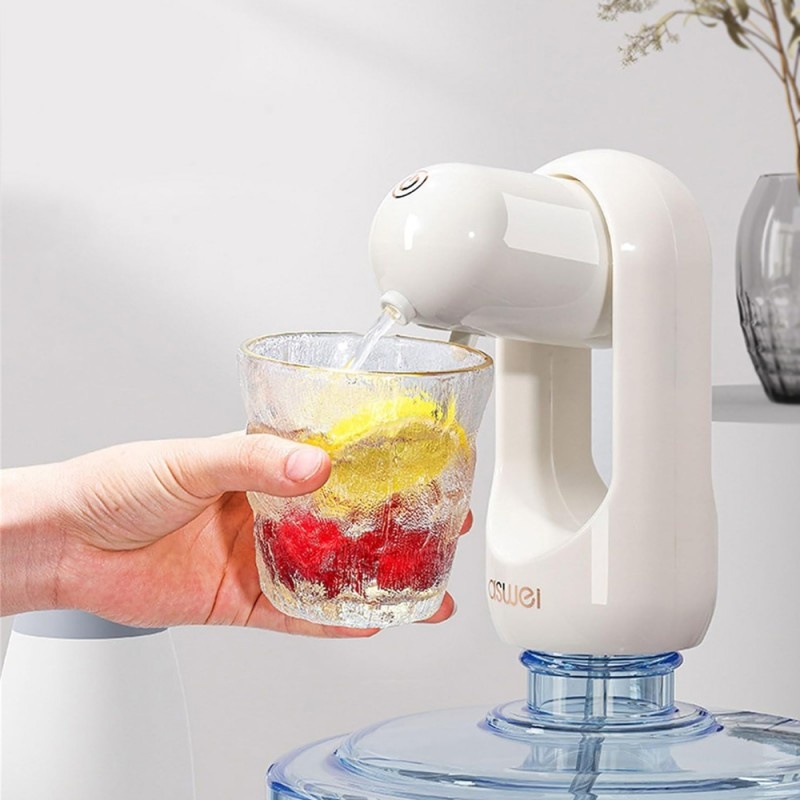
Portable Electric Folding Water Dispenser
Portable Electric Folding Water Dispenser Suitable for all ages, our foldable electric water dispenser is perfect for families, students and outdoor enthusiasts. Whether you are at home, in the offices, a portable water is a must-have companion. Experience the convenience of a collapsible electric water dispenser with our water bucket. Perfect for thegos hydrations, it features a Type-C interface for easy water extraction and long-lasting use. Made of ABS material, our foldable electric water dispenser is designed to withstand daily use. Its low noise level ensures a quiet environment while you enjoy your favorite drink. Say goodbye to heavy water bottles and hello to convenience with our collapsible electric water dispenser. Its compact design allows for easy storage and transportation, making it the perfect companion for picnics, road trips, and outdoor adventures. Stay refreshed at any time, Material: ABS. Size: 17.3 * 8.1 cm. Package included: 1*pc.
Brand: Household Utensils
Category: Home & Garden > Kitchen & Dining > Kitchen Appliances > Water Coolers